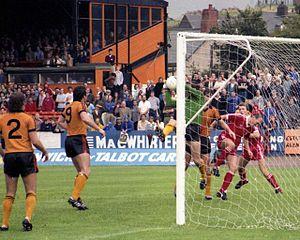
Newport County Association Football Club est une équipe de football galloise, basé à Newport, qui évolue en EFL League Two. Malgré la création d'un championnat national au pays de Galles en 1992, Newport County, comme d'autres équipes galloises évoluant dans les championnats anglais, préféra rester dans les divisions anglaises.